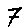
Label: 7